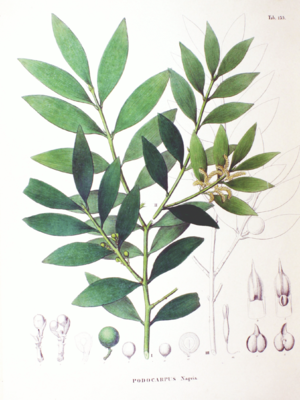
Nageia est un genre botanique appartenant à la famille des Podocarpaceae. Les espèces sont des conifères, des arbrisseaux et des arbres à feuilles persistantes, qui peuvent atteindre une hauteur de 1 à 54 m.
Nageia nagi est une espèce de conifères de la famille des podocarpacées nommé par Carl Peter Thunberg. Il est parfois nommé incorrectement Podocarpus nagi.